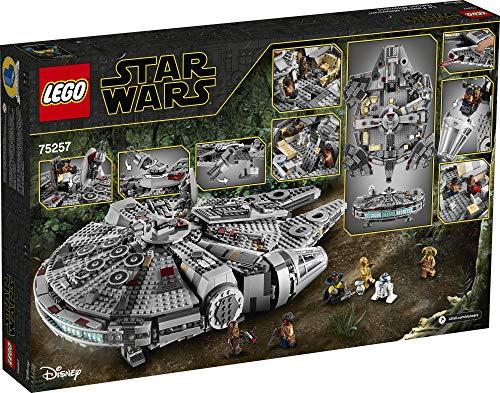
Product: LEGO Star Wars: The Rise of Skywalker Millennium Falcon 75257 Starship Model Building Kit and Minifigures, New 2019 (1,351 Pieces)
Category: Toys & Games | Building Toys
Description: Inspire fans with a true icon of the LEGO Star Wars universe – the Millennium Falcon This model starship building set is perfect addition to any Star Wars collection.
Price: $129.95 $ 129 . 95
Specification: ProductDimensions:22.9x14.9x3.4inches|ItemWeight:2.2pounds|ShippingWeight:5.64pounds|ASIN:B07QQ396NH|Itemmodelnumber:6287454|Manufacturerrecommendedage:9yearsandup